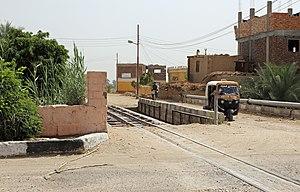
Luxor (Égypte), Rive Ouest: chemin de fer à voie étroite servant au transport de la canne à sucre